Deadball

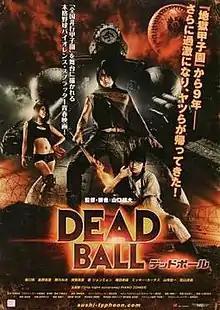
Film poster for "Deadball"

is a 2011 Japanese splatter comedy film directed by Yudai Yamaguchi. The film stars Tak Sakaguchi as Jubeh Yakyu, a seventeen-year-old who accidentally kills his father with his extra powerful baseball arm. Years later, he is a juvenile delinquent and is sent to a reform school after killing over 50 people within a week. To escape the school, Jubeh agrees to join the baseball team, even though he had sworn off the sport since his father's death.